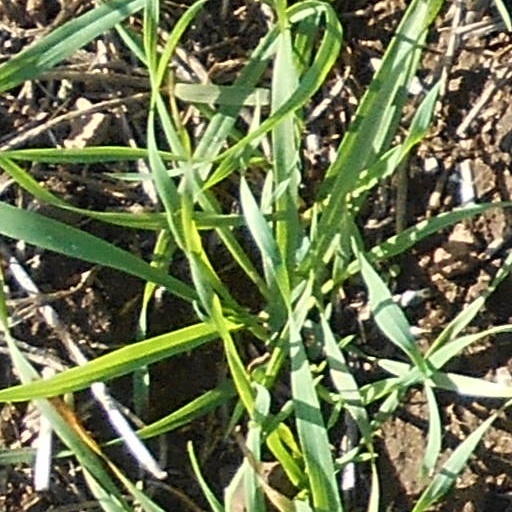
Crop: wheat